Dan Barker

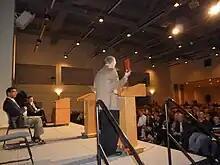
Barker with a red Bible, debating Dinesh D'Souza at UCSD in 2011.

Barker has appeared on dozens of national television and radio programs to discuss and debate issues related to atheism and the separation of state and church. He has discussed nativity scenes on government property, the campaign against a Mother Teresa stamp, prayer in public schools, and has appeared on "Oprah Winfrey", "The O’Reilly Factor", "Tucker Carlson", "Laura Ingraham", "Phil Donahue", "Hannity & Colmes", "Maury Povich", "Good Morning America", "Sally Jessy Raphael", and "Tom Leykis", as well as many international television and radio shows.